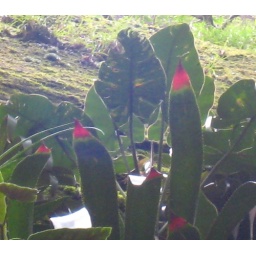
A plant growing horizontally from a wall in Tijuca Forest